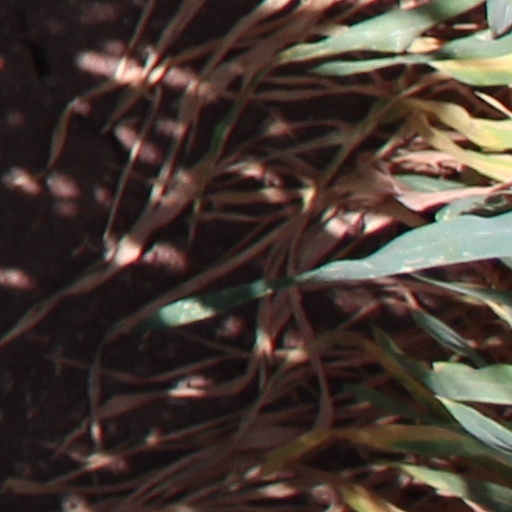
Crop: wheat